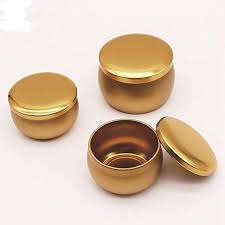
Waste category: metal